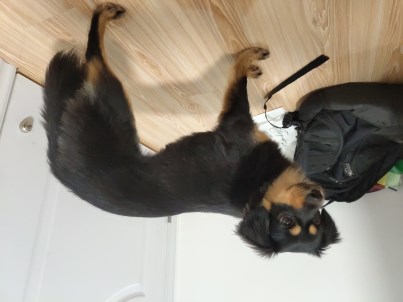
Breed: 806-n000129-papillon